New York State Route 116

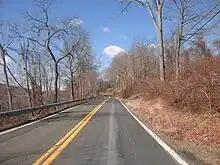
NY 116 westbound through the Titicus Reservoir area in the town of North Salem

NY 116 begins at an intersection with US 202 (North Somerstown Road) in the hamlet of Somers, a couple blocks east of the northern terminus of NY 100. The route proceeds east for one block through a mixed-use area as Somerstown Road, a two-lane street, before bending southeast and changing names to Purdys Road as it leaves the community. Outside of Somers, the businesses give way to residences comprising the hamlet of Lake Purdy, a large residential community off the main roadway. At Lake Purdy, the road turns to take a more easterly track into the town of North Salem, where it crosses the Croton River and passes into the hamlet of Purdys. As NY 116 heads toward the community's center, it crosses over the Metro-North Railroad's Harlem Line and serves the hamlet's Metro-North station.